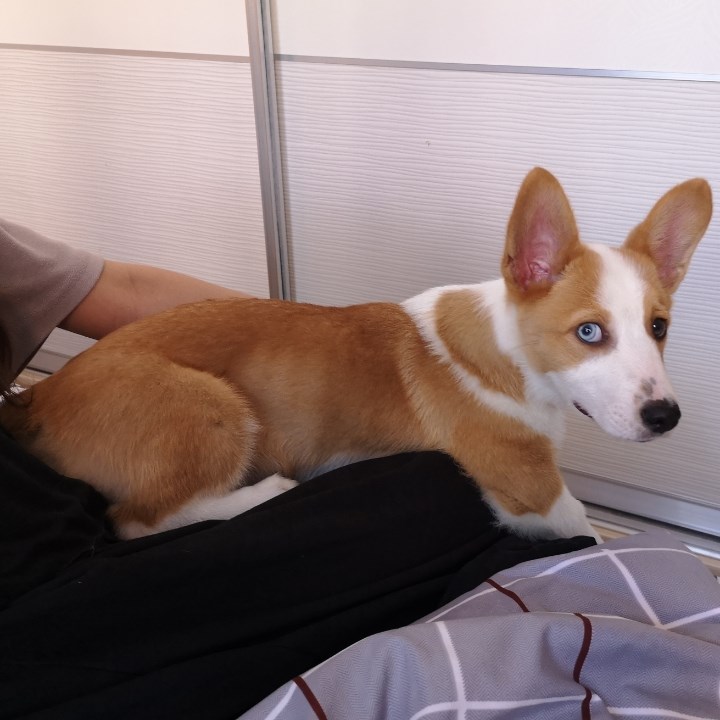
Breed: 2909-n000116-Cardigan